Galin Ivanov (footballer, born 1988)

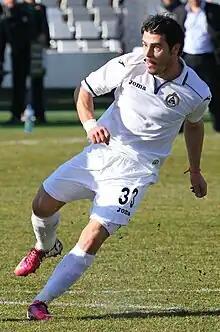
Ivanov with Slavia Sofia in 2013

Galin Ivanov (born 15 April 1988) is a Bulgarian professional footballer, who plays as an attacking midfielder for Septemvri Sofia.